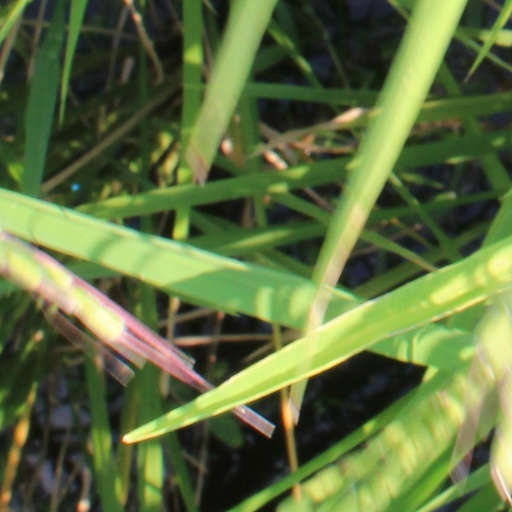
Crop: rice